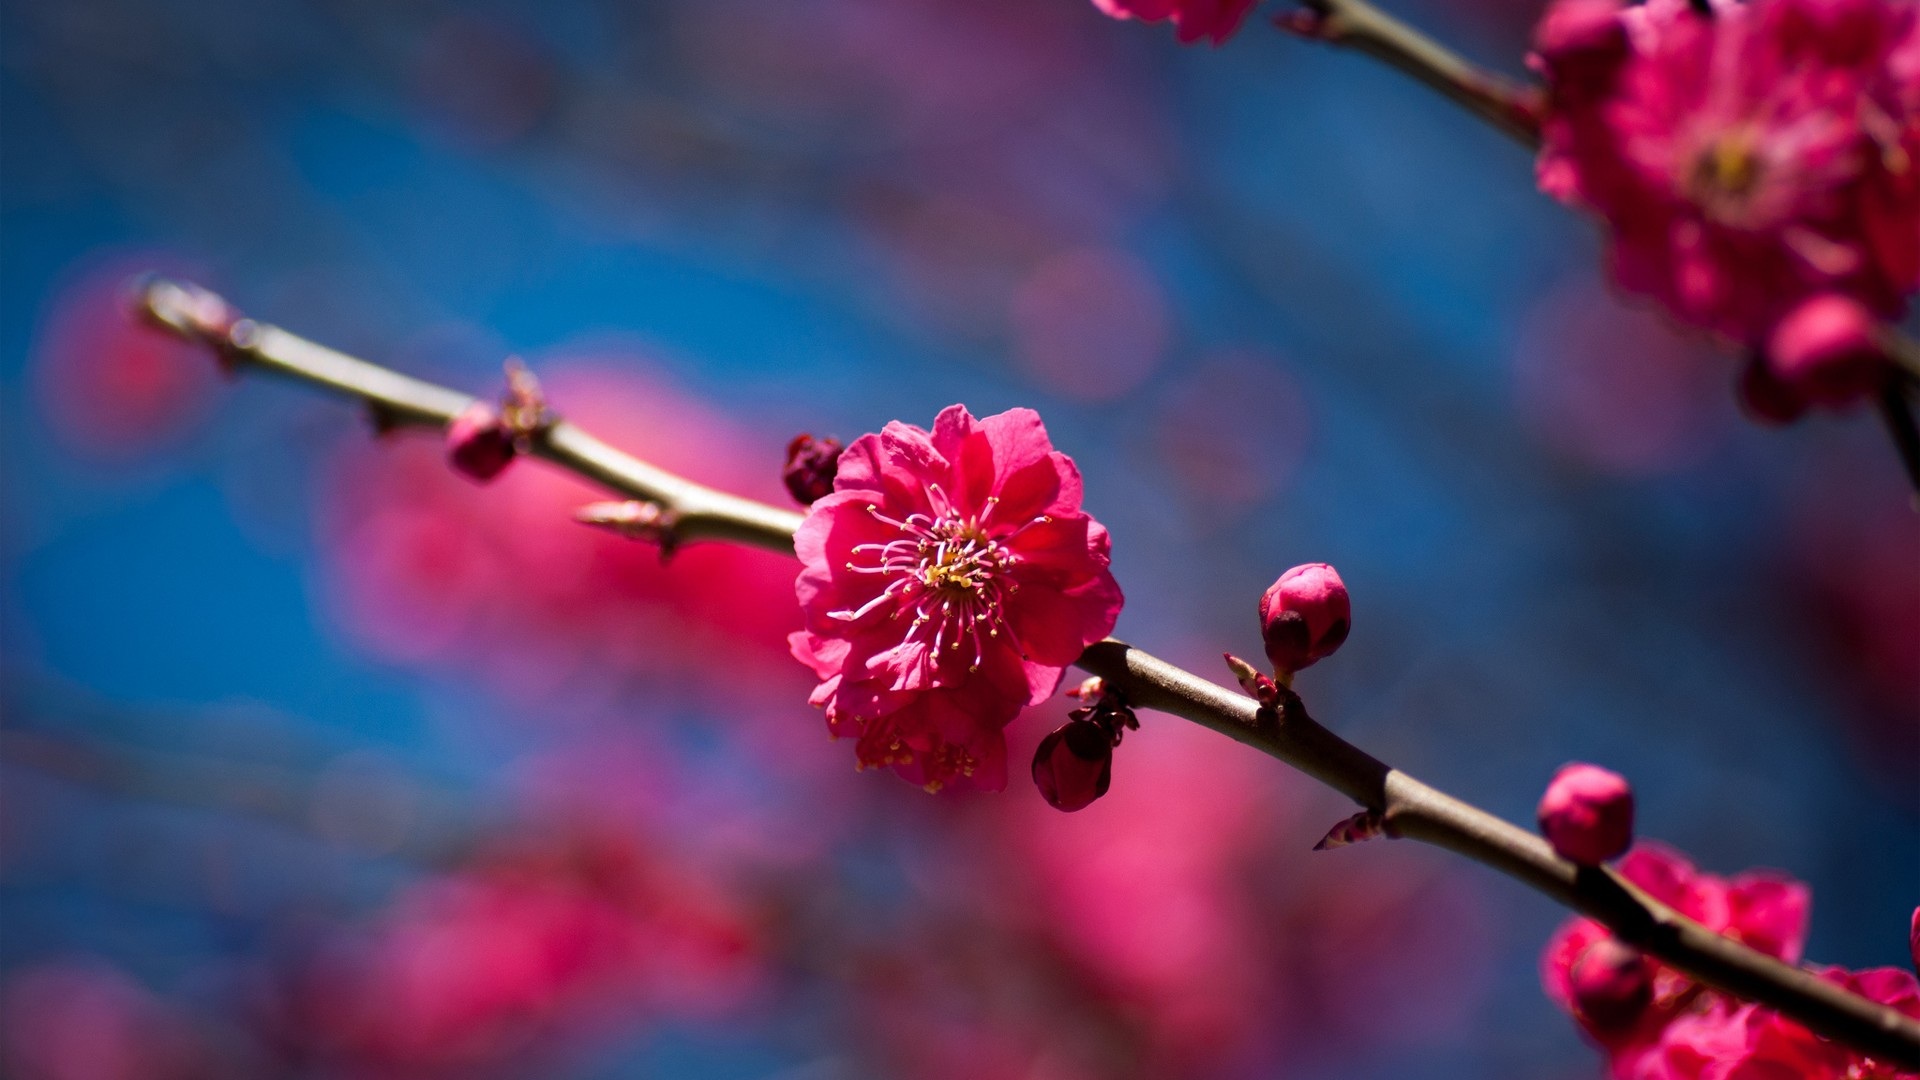
branch, blossom, plant, photography, flower, petal, spring, red, produce, flora, flowers, close up, sakura, macro photography, flowering plant, rose family, plant stem, computer wallpaper, land plant